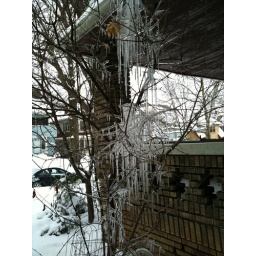
neighbor's little fruit tree encased in ice